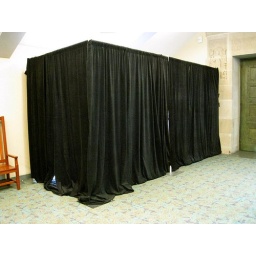
The secret service's black curtain of secrecy near the greenroom